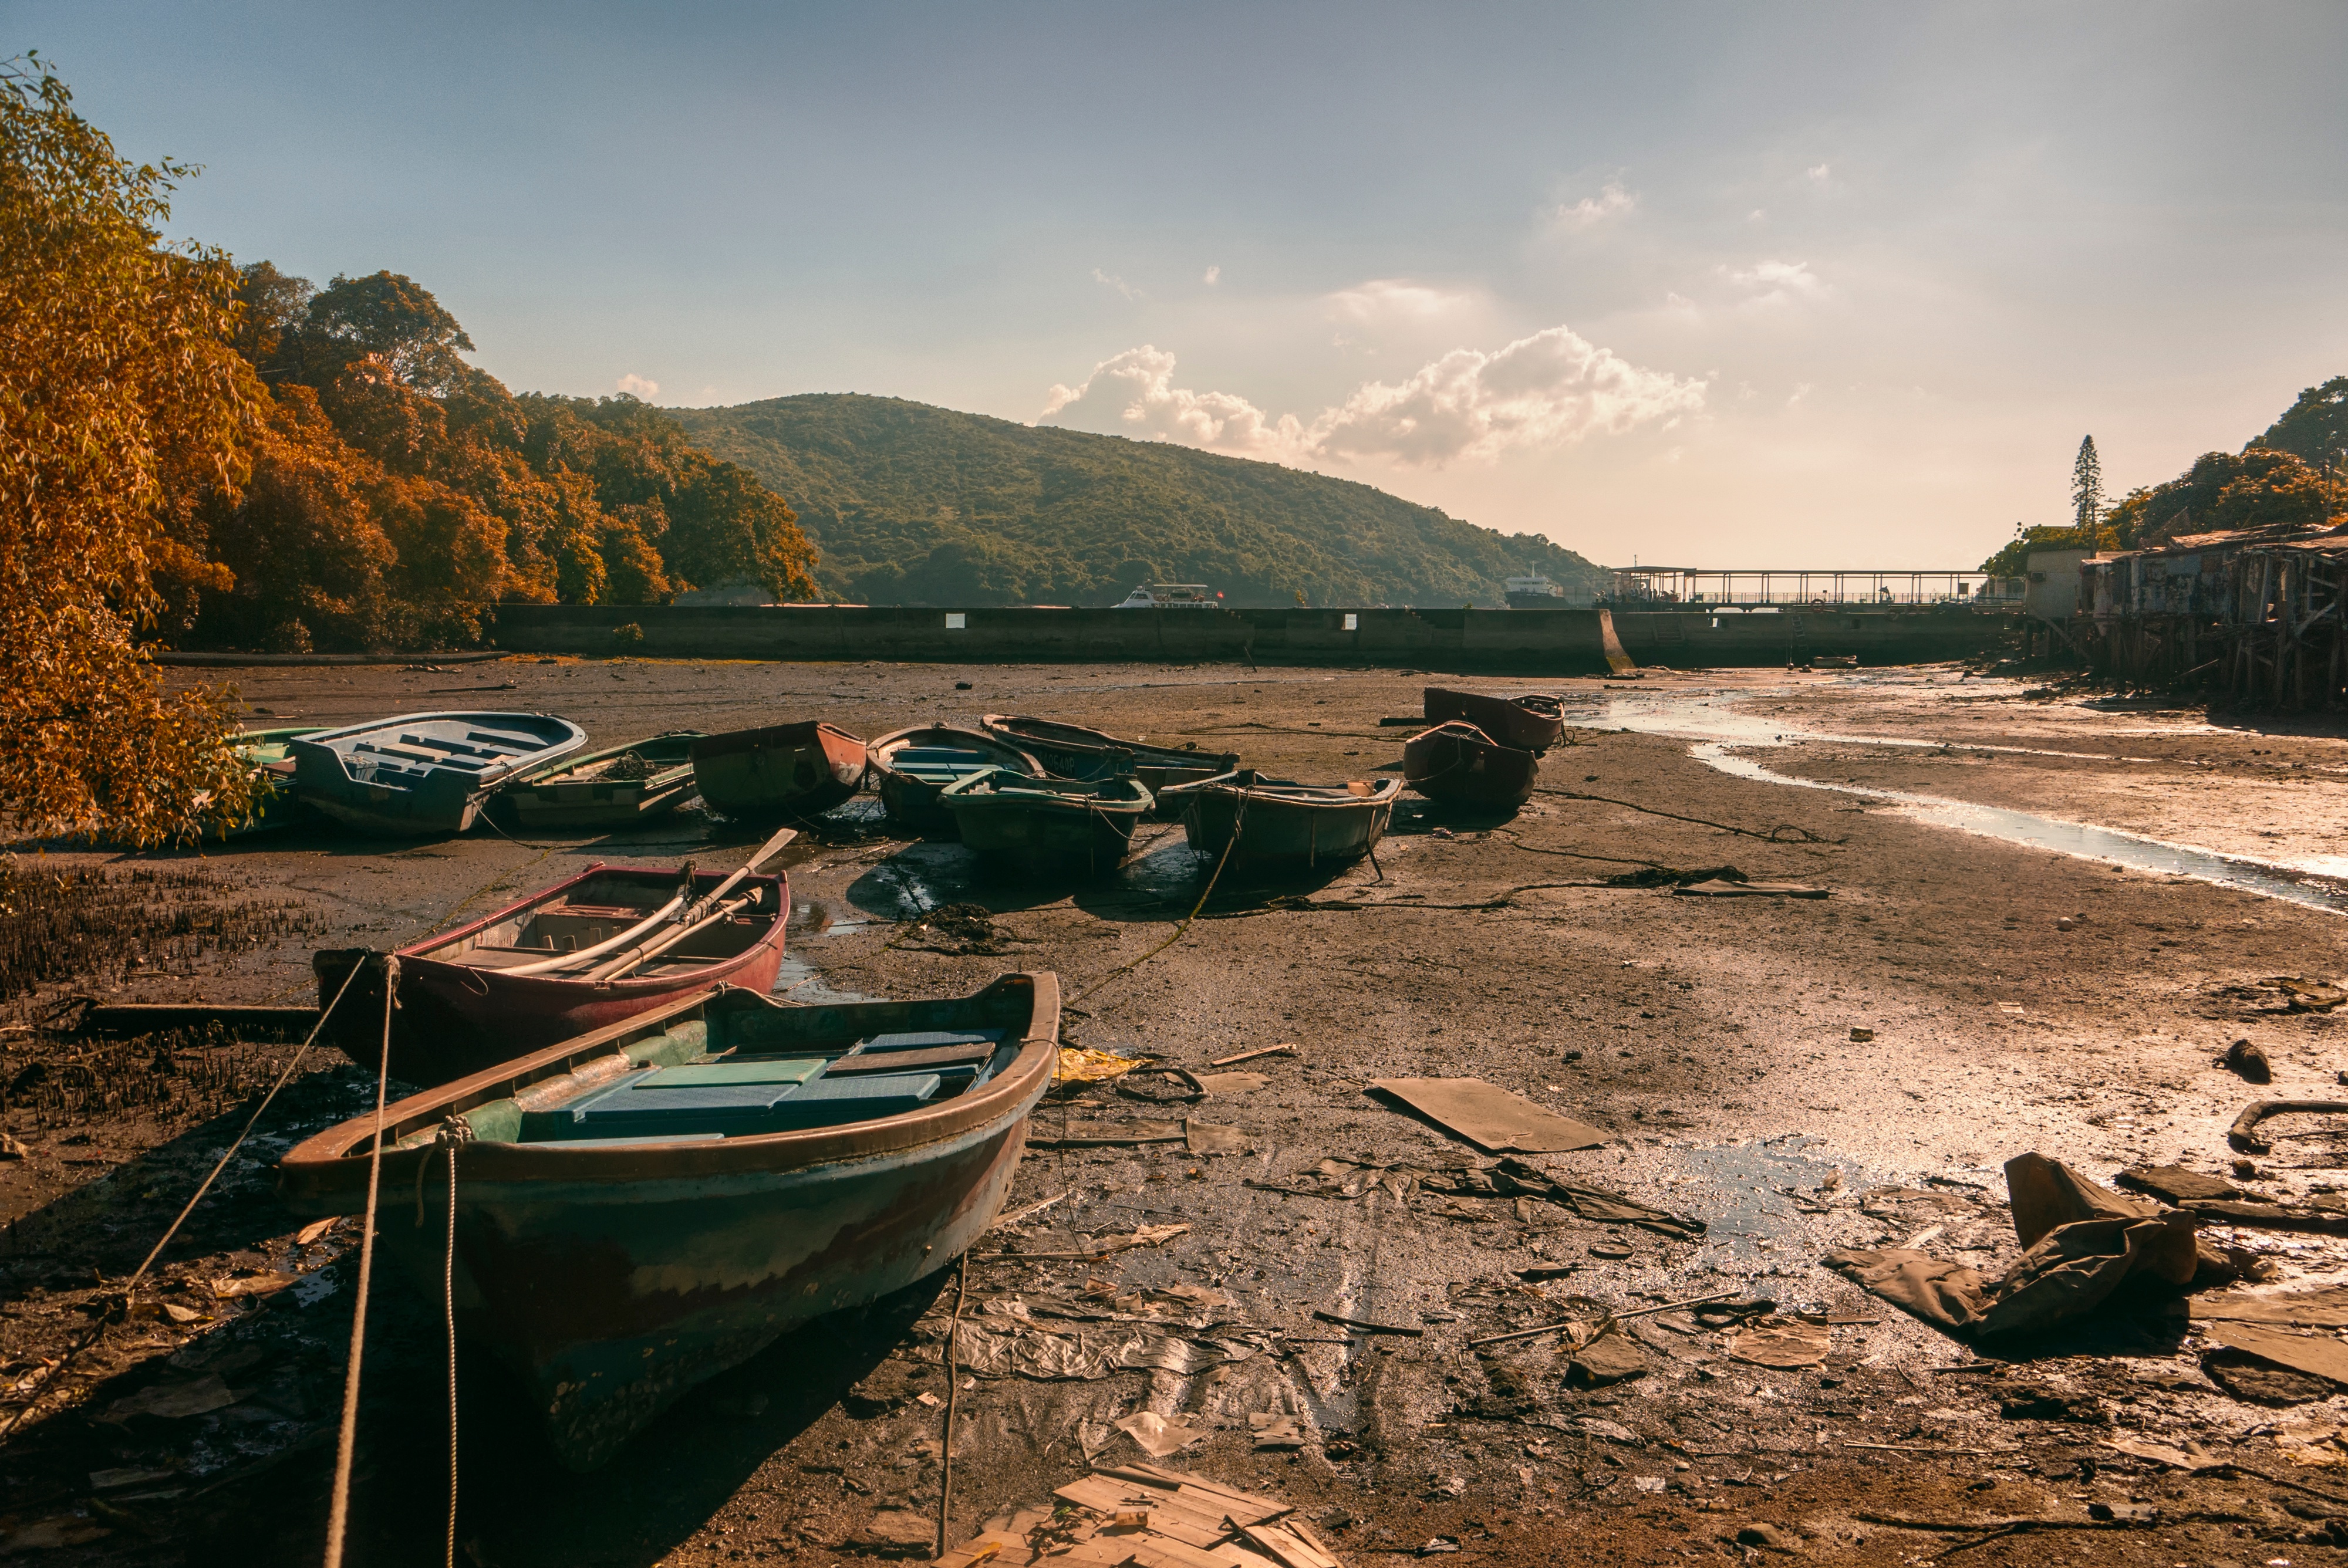
landscape, sea, coast, tree, water, nature, sand, wilderness, cloud, sunset, boat, morning, shore, lake, river, dry, reflection, vehicle, bay, reservoir, body of water, loch